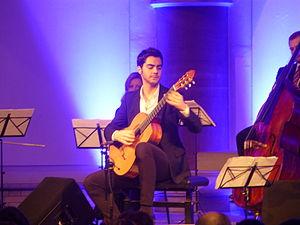
Miloš Karadaglić, parfois connu par son mononyme Miloš, est un guitariste classique monténégrin né en 1983.